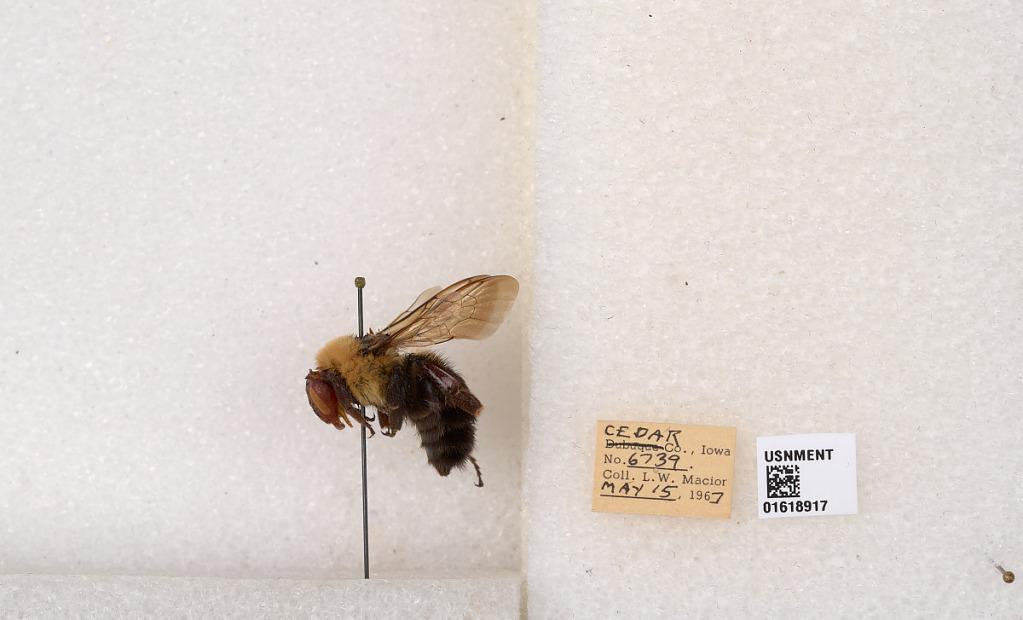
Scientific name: Bombus impatiens Cresson
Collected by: L. Macior
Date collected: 1967-5-15
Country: United States
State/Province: Iowa
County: Cedar
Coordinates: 41.7723, -91.1324